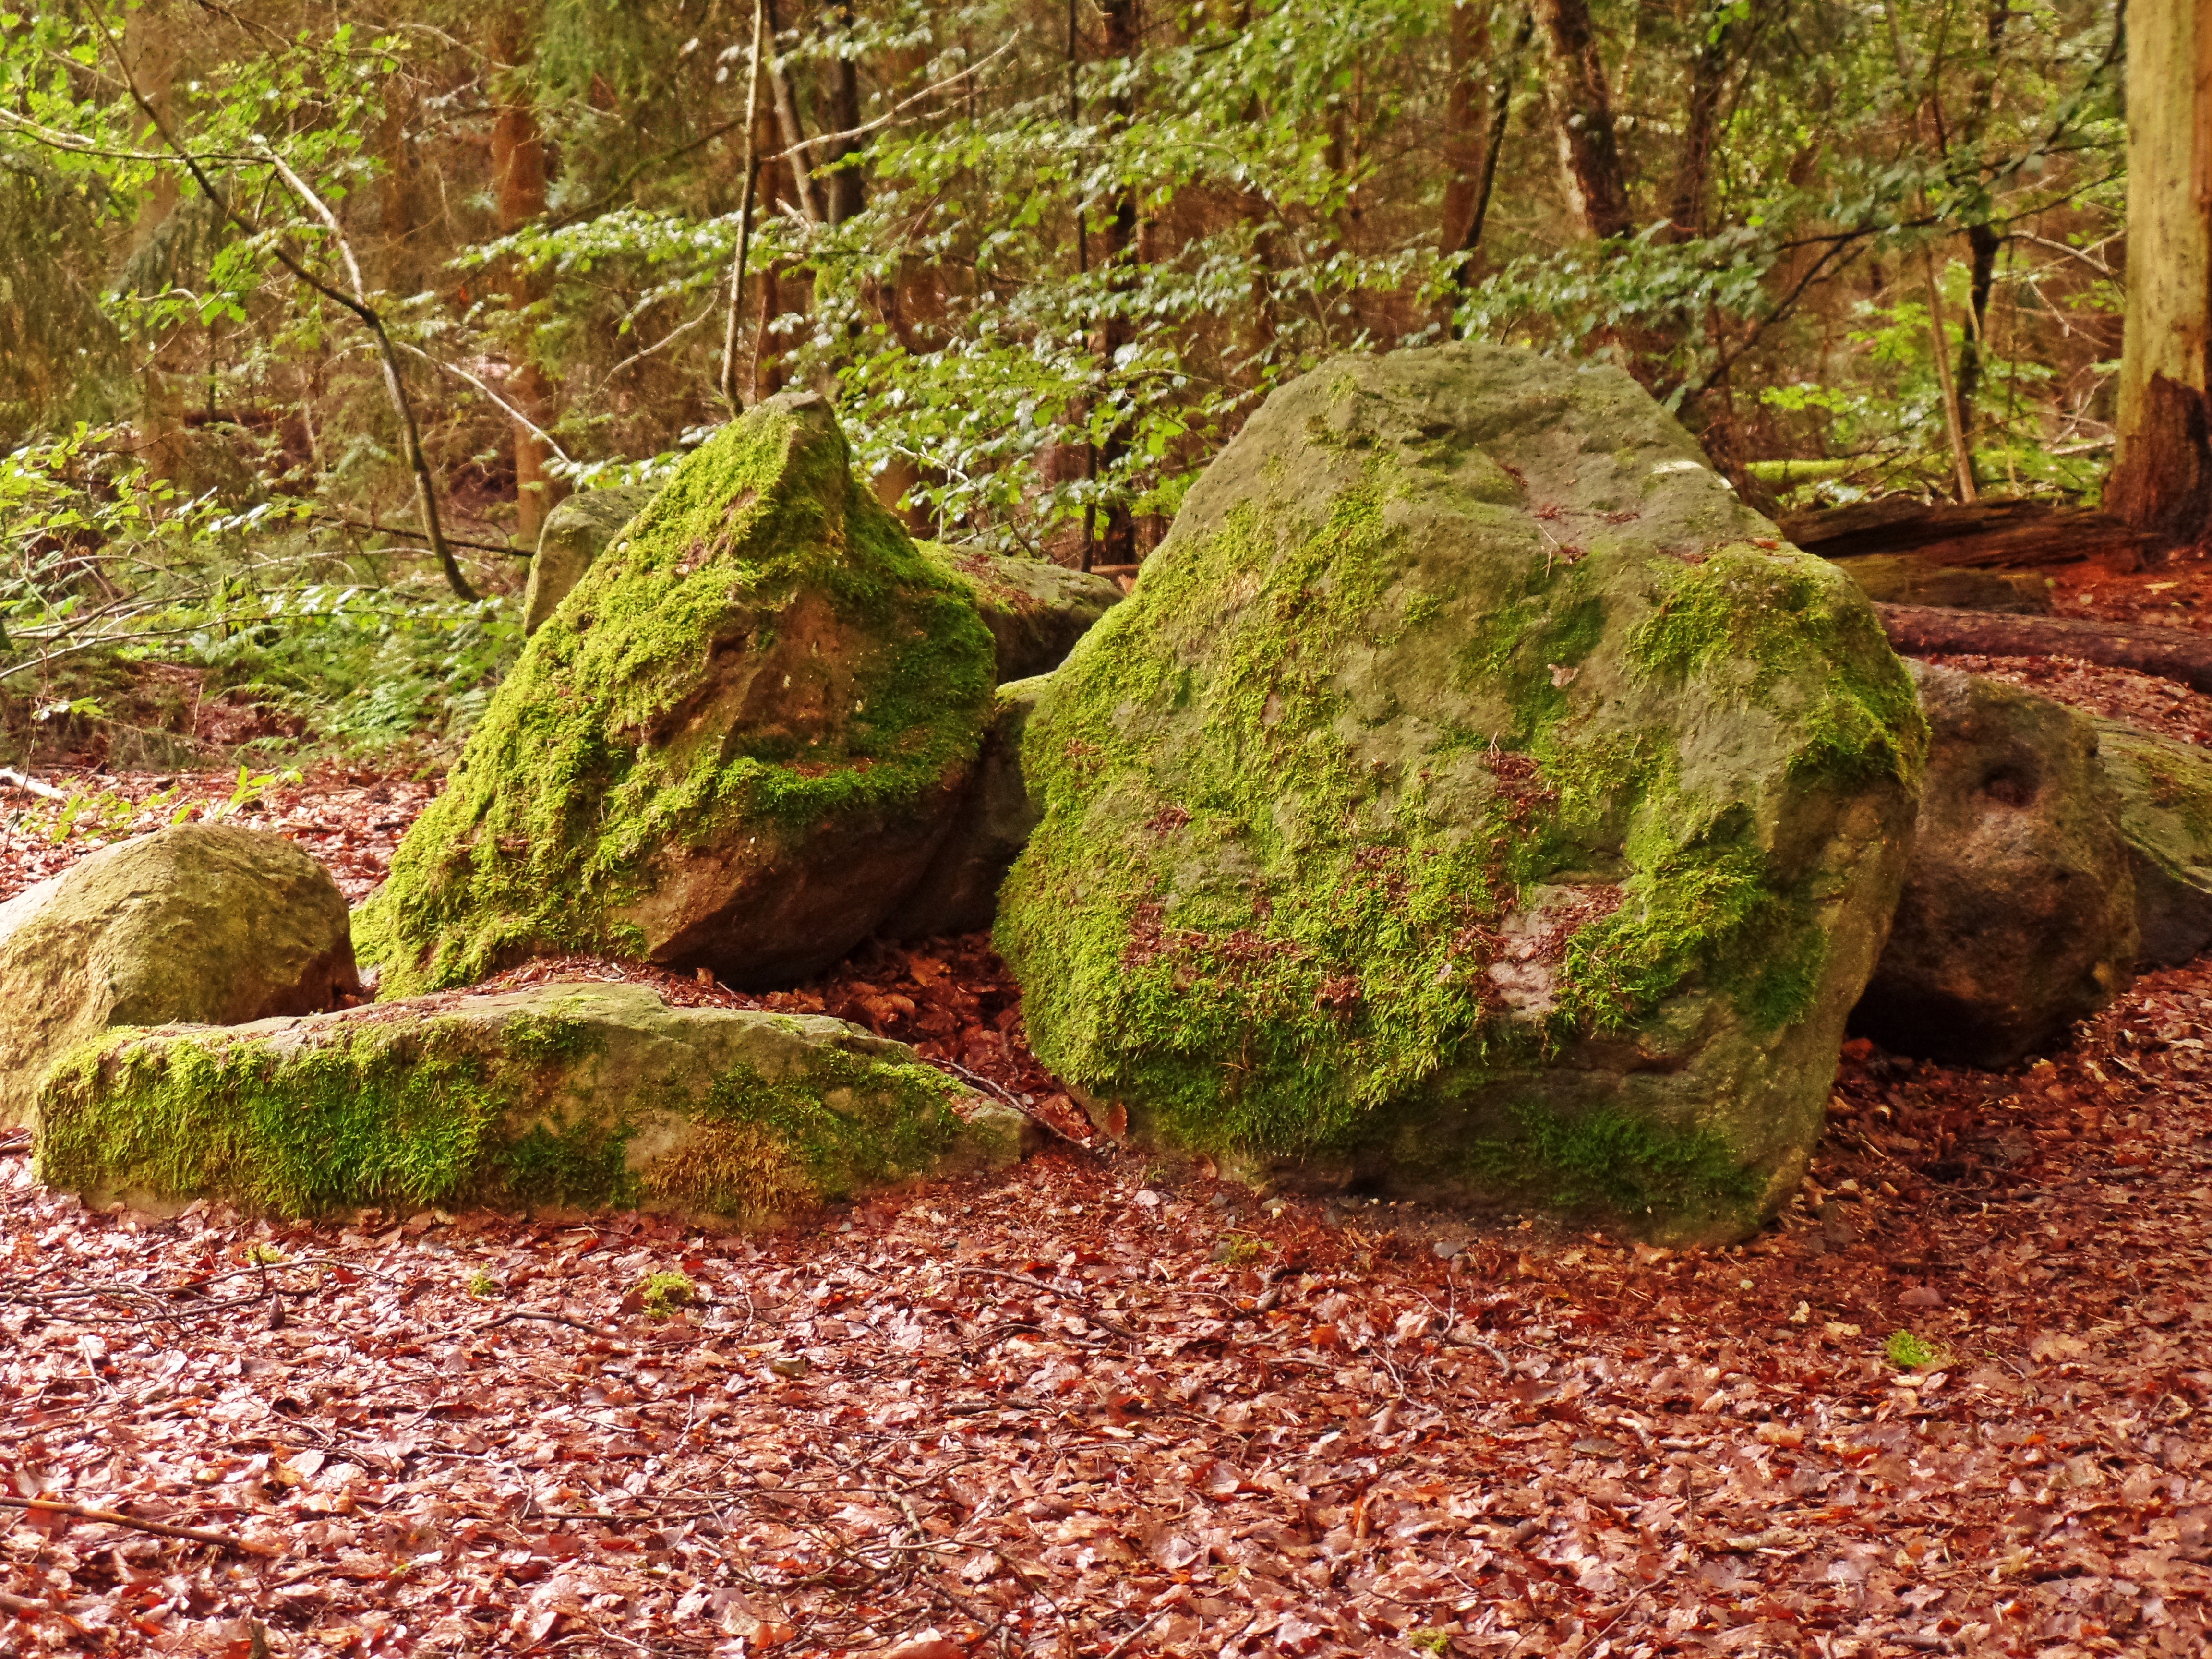
tree, nature, forest, grass, rock, plant, leaf, flower, trunk, moss, green, autumn, soil, botany, flora, stones, deciduous, woodland, habitat, ecosystem, bemoost, natural environment, land plant